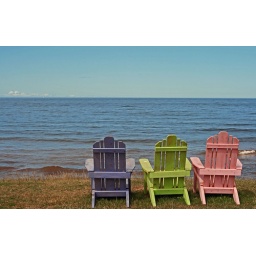
Colourful beach chairs over looking the Atlantic Ocean at Campbell's Cove campground, Prince Edward Island.